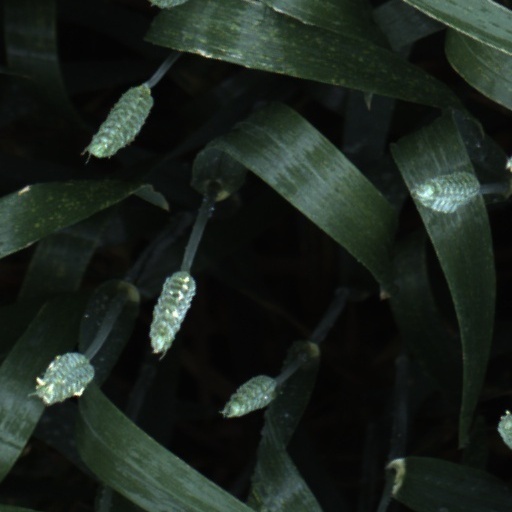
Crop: wheat